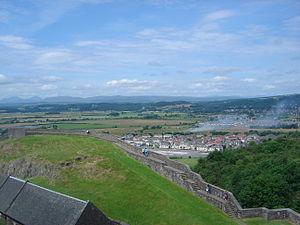
Situé dans la ville de Stirling en Écosse, le château de Stirling est l'un des plus grands et des plus importants châteaux d'Écosse, et même d'Europe occidentale, tant du point de vue historique qu'architectural. Érigé sur la "colline du château", un crag volcanique, il est entouré sur trois côtés par des falaises à pic, ce qui le rend facile à défendre. Cette caractéristique, ainsi que sa position stratégique, ont fait de lui une importante place forte dès l'origine, objet de lutte entre Écossais et Anglais. Plusieurs rois et reines d'Ecosse y sont nés, morts ou y ont été sacrés. Classé monument national, le château est aujourd'hui régi par Historic Scotland, l'agence écossaise des monuments historiques.